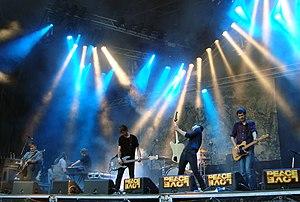
Cult of Luna est un groupe de post metal suédois, originaire d'Umeå, dans la commune d'Umeå. Formé en 1998 autour de Klas Rydberg au chant et de Johannes Persson à la guitare, le groupe utilise divers éléments musicaux suédois. Il est formé à la suite de la séparation du groupe Eclipse.